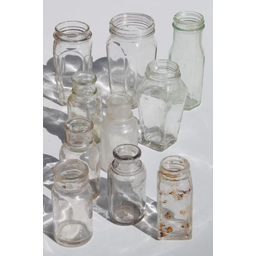
Label: glass